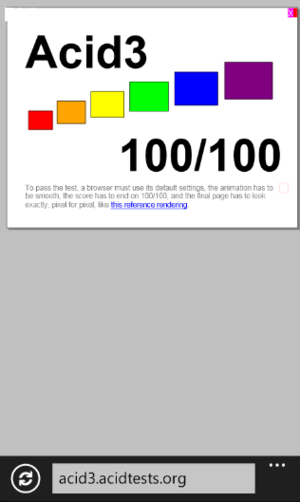
Windows Phone est un système d'exploitation mobile développé par Microsoft pour succéder à Windows Mobile, sa précédente plateforme logicielle qui a été renommée pour l'occasion en Windows Phone Classic. Contrairement au système qu'il a remplacé, Windows Phone 7 était d'abord principalement destiné au grand public. Cependant à partir de Windows Phone 8, Microsoft a proposé des fonctions avancées pour les entreprises ainsi qu'un espace d'applications réservé aux professionnels. À partir de novembre 2015, Windows Phone disparaît progressivement et est remplacé par Windows 10 Mobile.